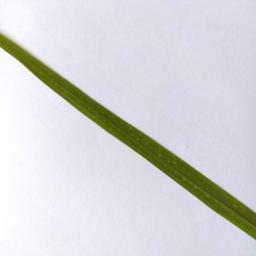
Label: Rice___Healthy